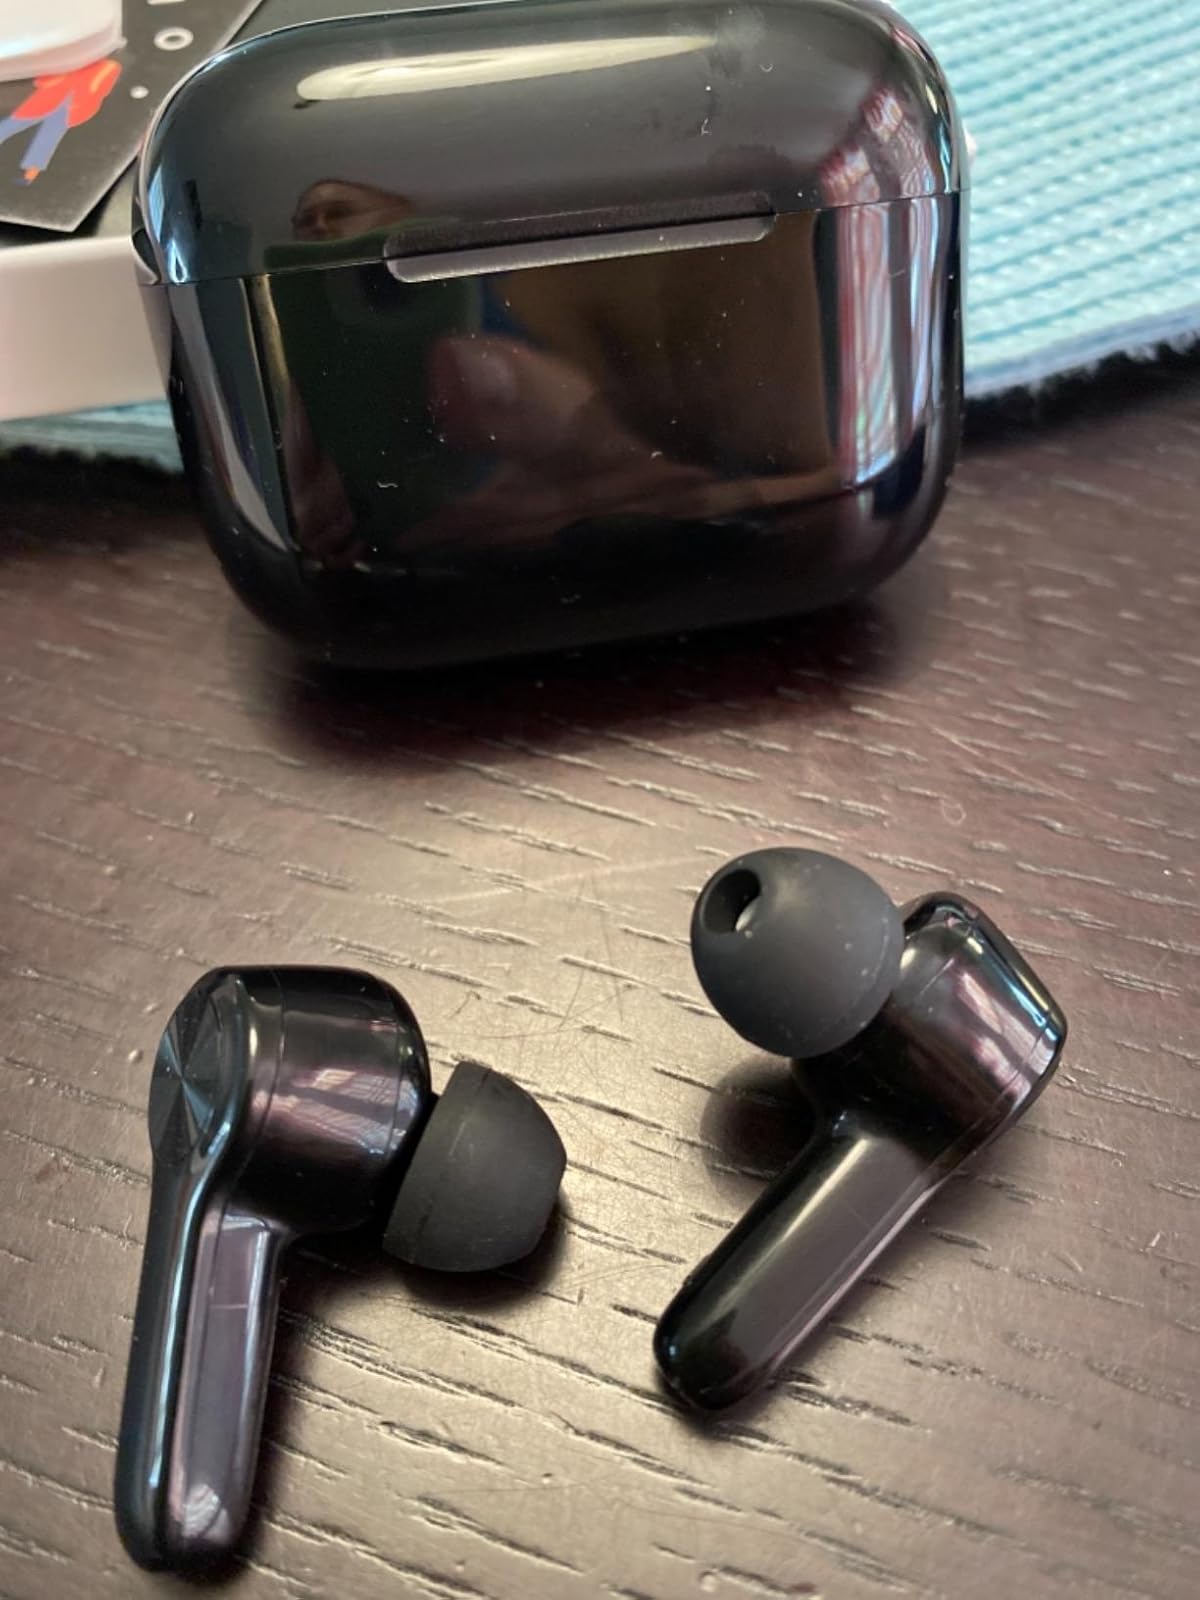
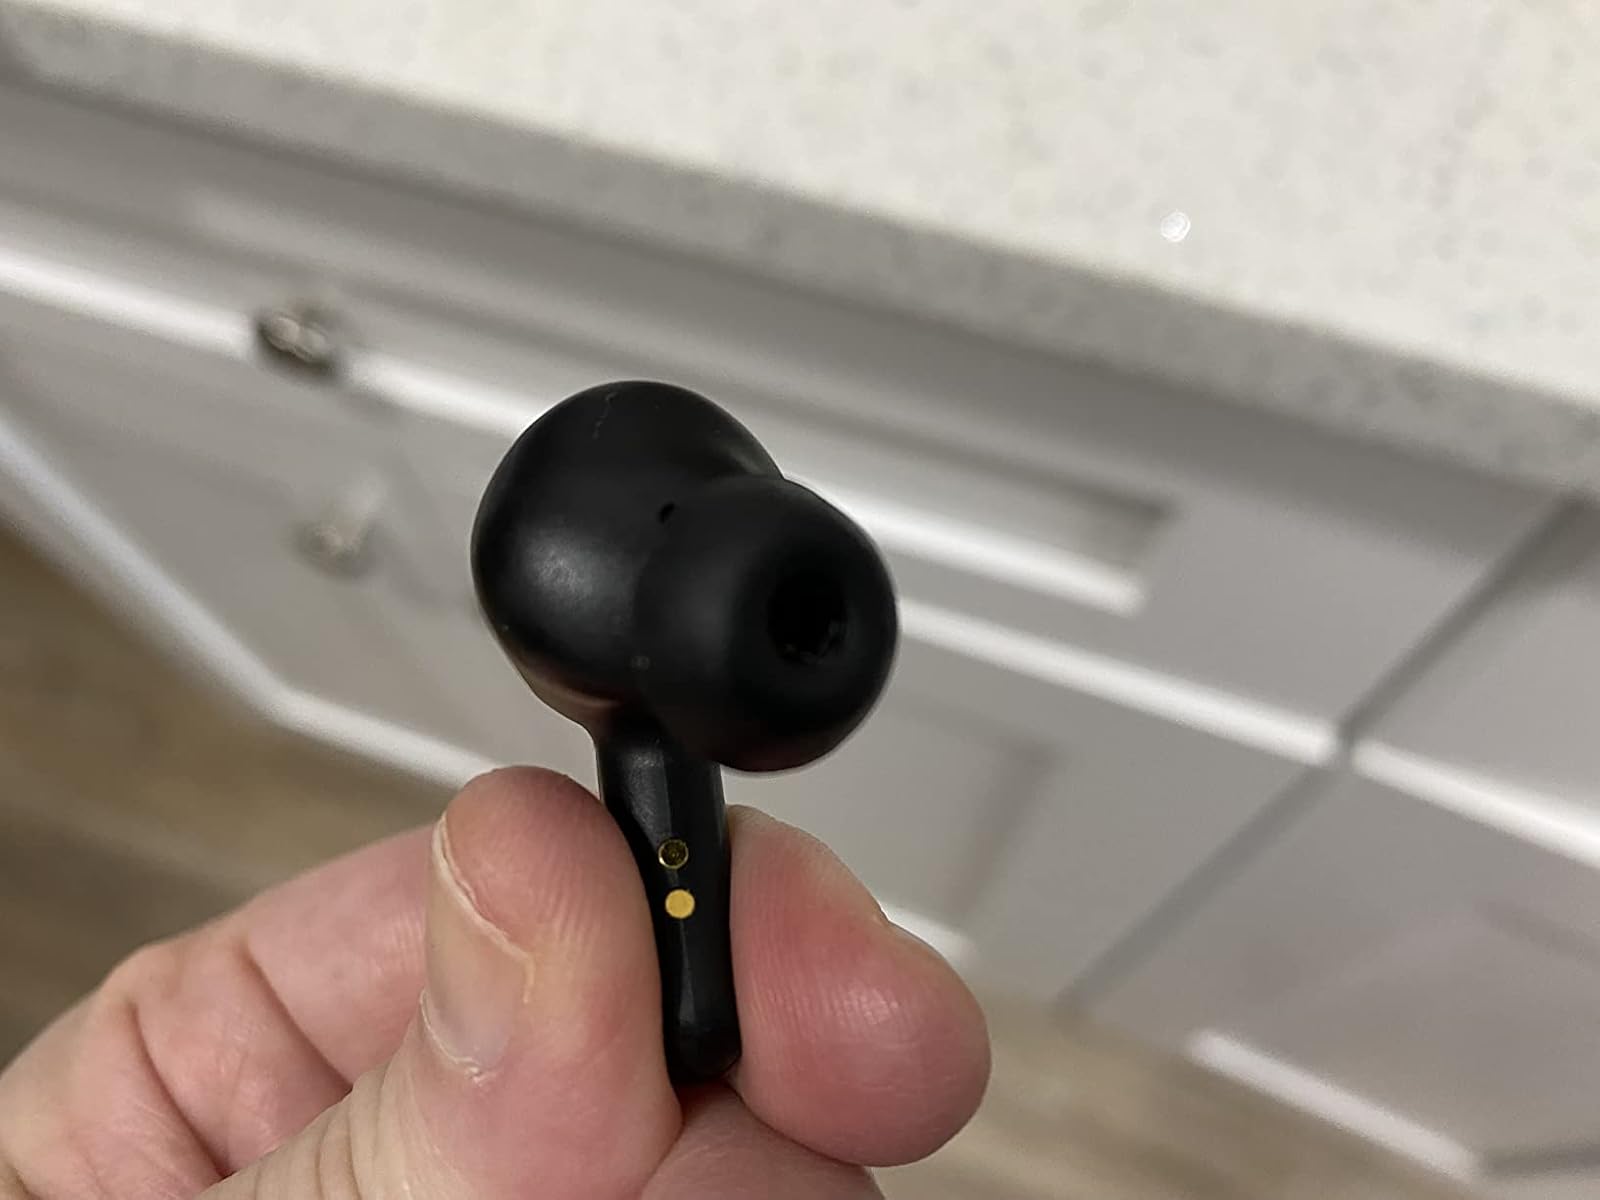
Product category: earbuds
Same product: no